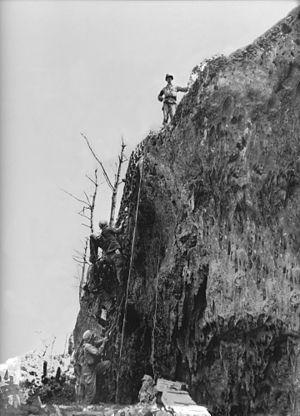
Desmond Thomas Doss, né le 7 février 1919 à Lynchburg et mort le 23 mars 2006 à Piedmont, est le premier objecteur de conscience à recevoir la Medal of Honor et l'un des trois seuls honorés. Il était caporal dans l'United States Army lors de la Seconde Guerre mondiale et affecté au détachement médical, du 307ᵉ régiment d'infanterie, 77ᵉ division d'infanterie.